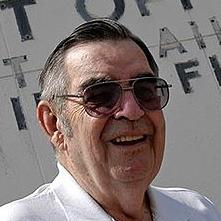
Age: 75